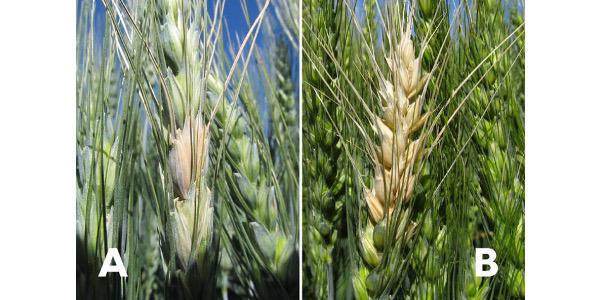
Plant: Wheat
Disease: wheat head scab